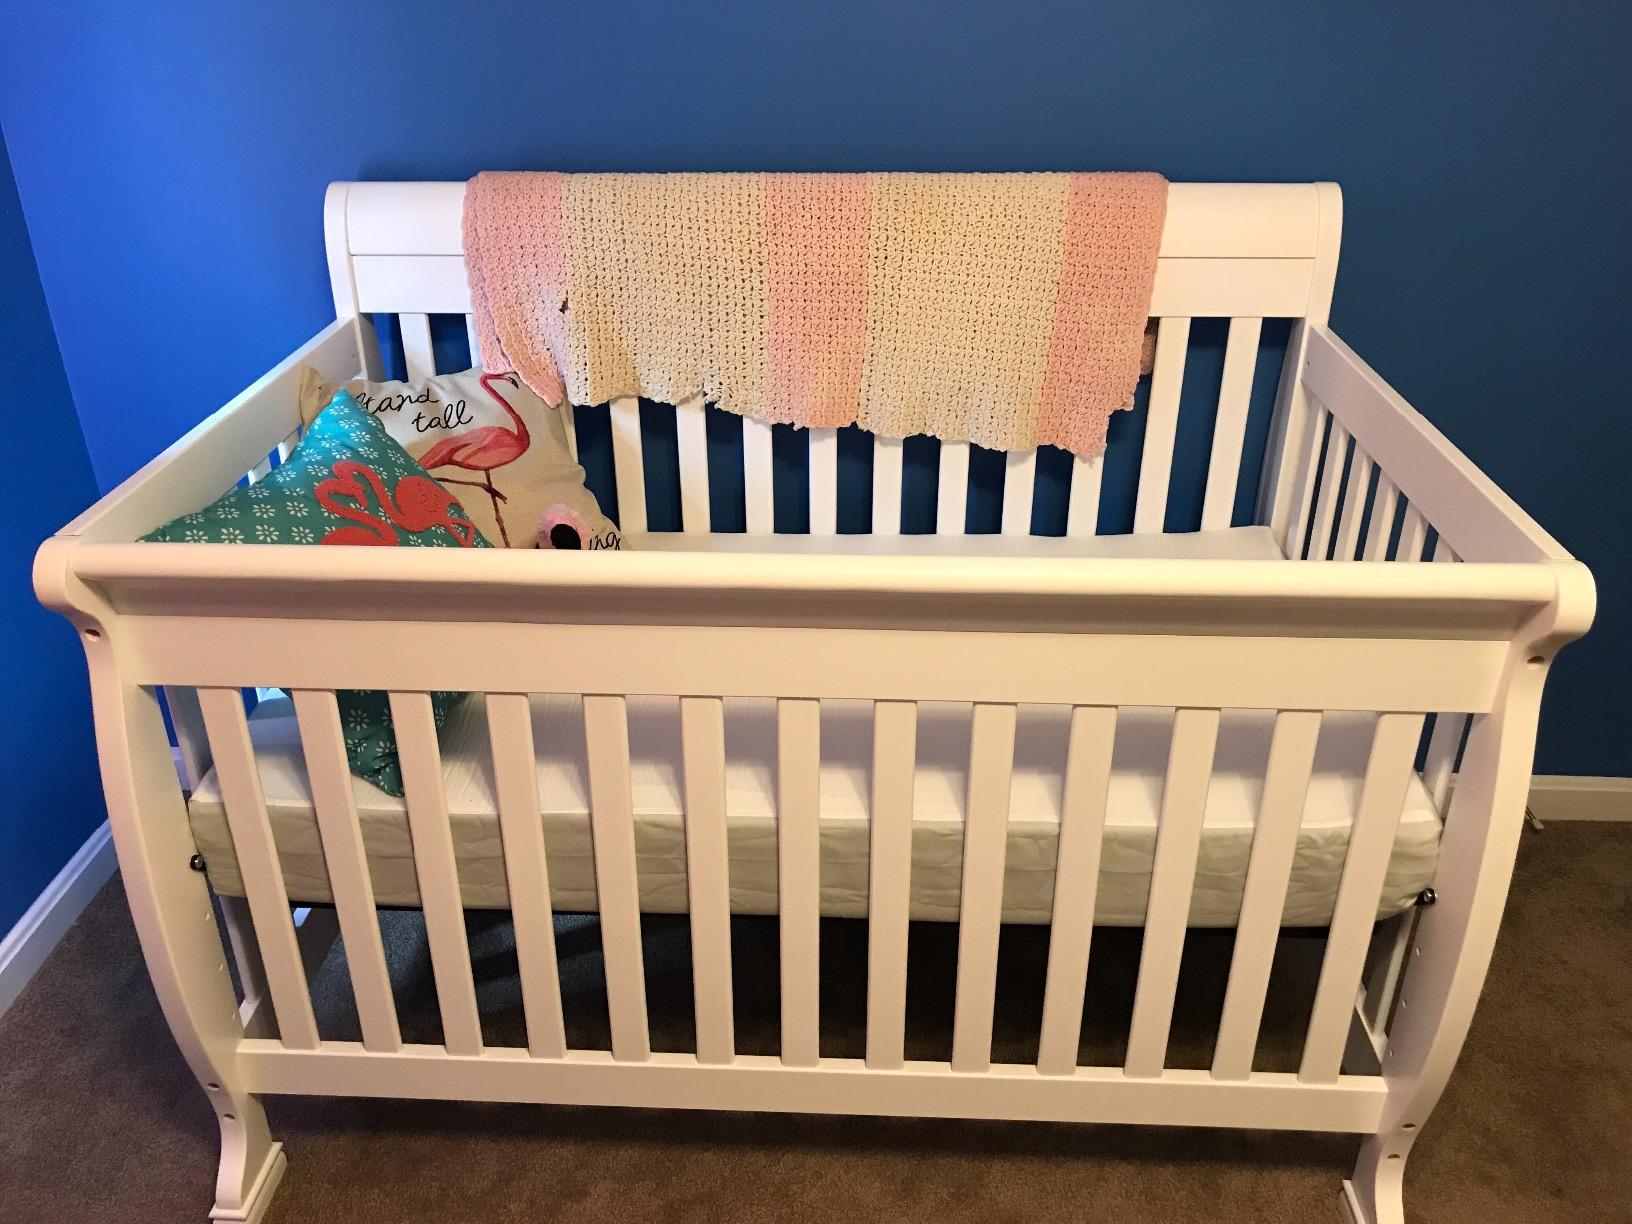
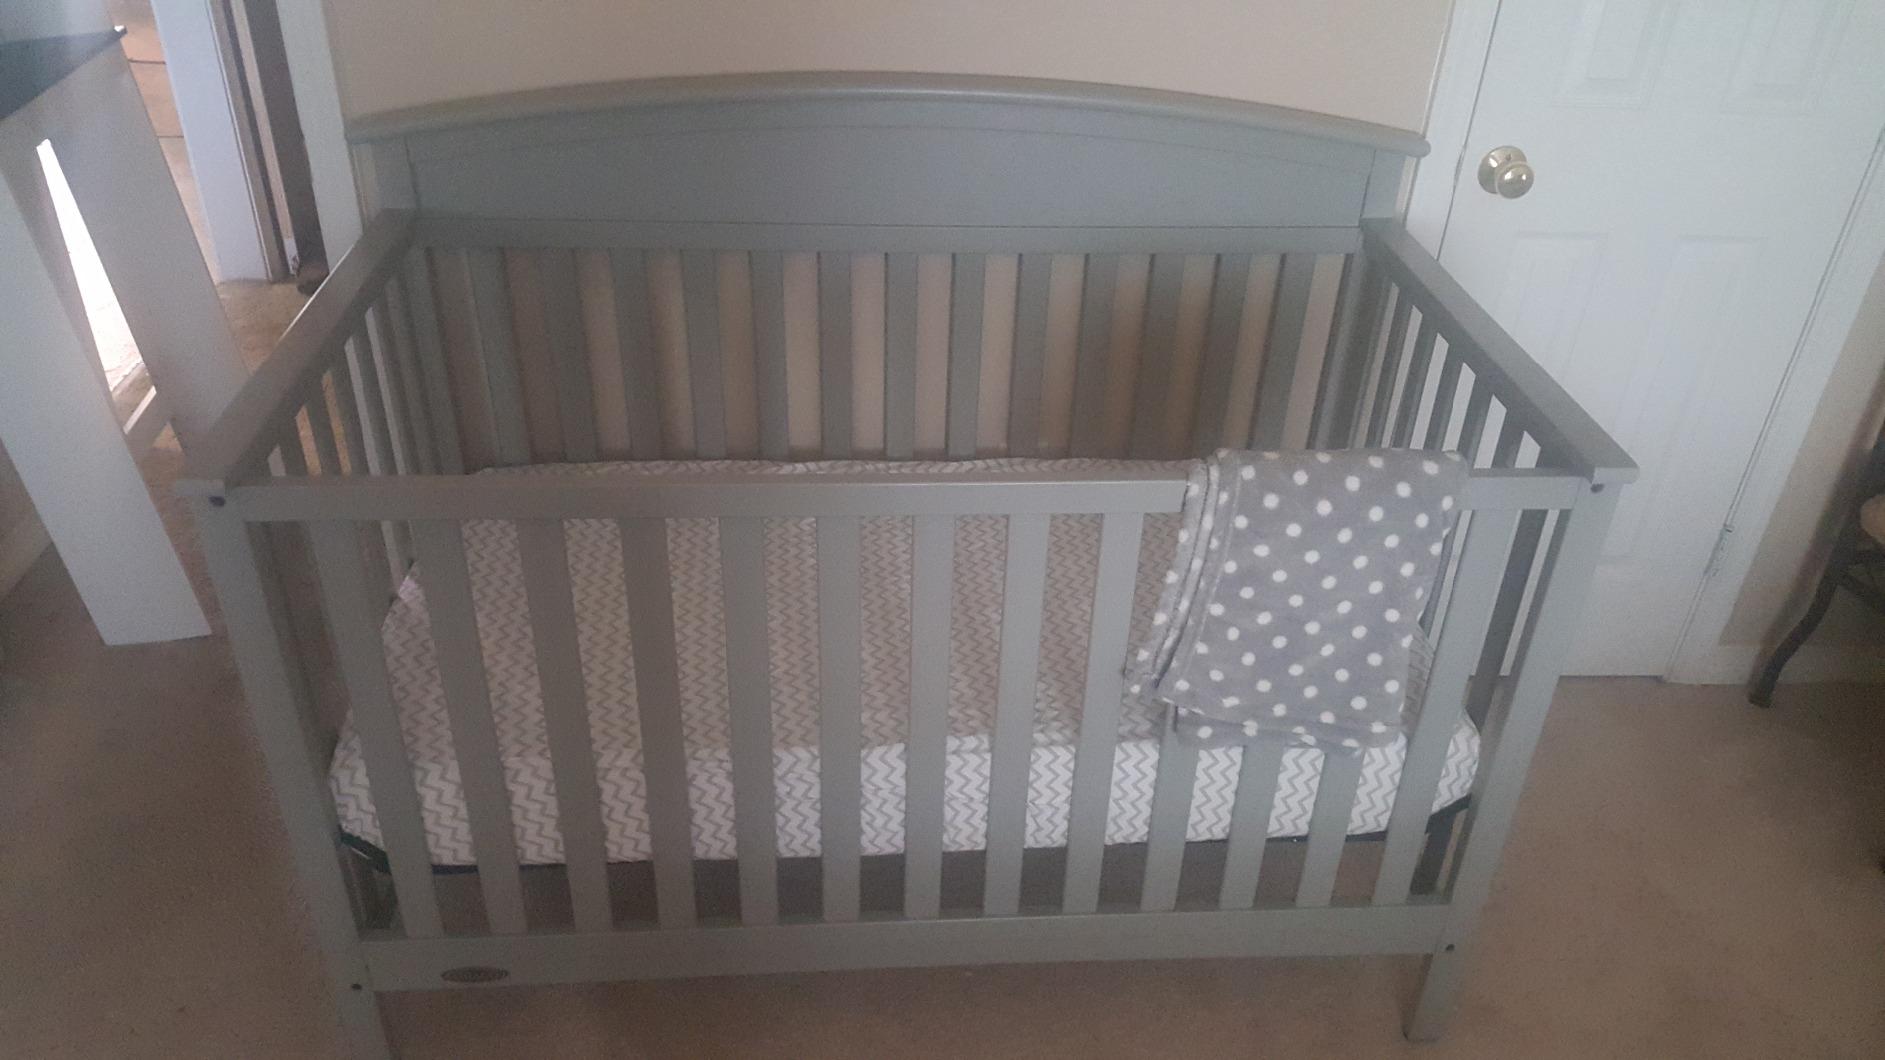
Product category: products_crib
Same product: no